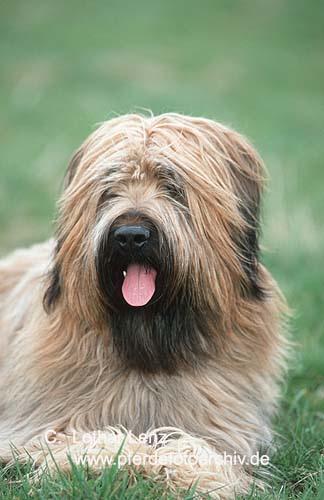
briard